Houlder Line

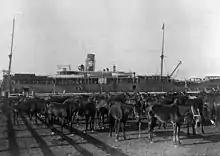
"Drayton Grange" in Brisbane. She was built for Houlder Brothers in 1901 and sold in 1912.

Houlder Brothers & Co was formed in London 1856 and operated in the market for chartered tonnage. In 1861 the company acquired the "Golden Horn", which they used on the North Atlantic routes to the United States. The company later expanded to service routes to New Zealand, Australia and the Pacific Islands. From 1875 to 1880 the company worked with John T. Arundel & Co. in a guano mining business on Flint Island in the Pacific Ocean. In 1881 the company entered the passenger and cargo trade to the River Plate.